Solomon Grundy (character)

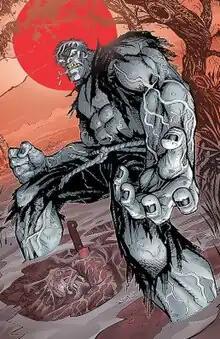
Solomon Grundy on the cover of "Solomon Grundy" #1 (April 2010). Art by Scott Kolins.

Solomon Grundy (Cyrus Gold) is a supervillain and occasional antihero appearing in American comic books published by DC Comics. He was originally depicted as a murder victim brought back to life as a corporeal revenant or zombie, though subsequent versions of the character have occasionally depicted a different origin. His name is taken from the 19th century nursery rhyme "Solomon Grundy".